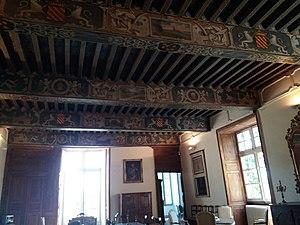
interieur château d'Aynac
Le château d'Aynac est un château situé à Aynac, dans le département du Lot, en France.